Antonov An-74

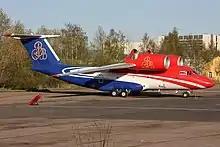
Shar Ink An-74D

An unusual design feature of the An-74 (as well as An-72) is the use of the Coandă effect to improve STOL performance, utilizing engine exhaust gases blown over the wing's upper surface to boost lift. The powerplant used is the Lotarev D-36 turbofan engine. The An-74 bears some resemblance to the unsuccessful Boeing YC-14, a prototype design from the early 1970s which had also used overwing engines and the Coandă effect.